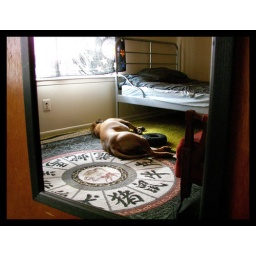
Donovan's reflection as he sleeps on the floor beneath my bedroom window.